Mazda HR-X

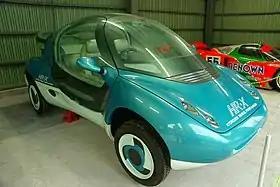
Mazda HR-X in Otaru museum

The Mazda HR-X was the first hydrogen powered concept car produced by Mazda. The car was unveiled at the Tokyo Motor Show in 1991. The car seated four passengers in a plastic shell and was powered by a two rotor Wankel engine which propelled it to . The hydrogen was stored in a cooled metal hydride tank and provided a range of . It was the first in a series of demonstration hydrogen internal combustion engine vehicles produced by Mazda.